Lofn (crater)

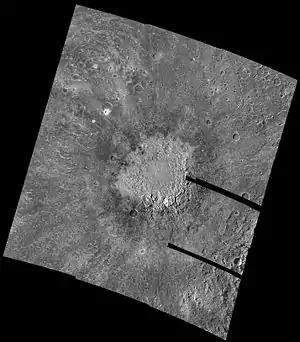
Lofn and surrounding regions

Lofn is a large and relatively young impact crater on Jupiter's Galilean satellite Callisto. It was identified in 1997 and named after the goddess of marriage in Norse mythology. Located near the south pole of this moon, Lofn is classified as a flat floored or anomalous dome impact crater. It is superimposed on Adlinda multilayer structure obscuring about 30 percent of it. Another multi-ring structure—Heimdall is found to the south-west of Lofn.